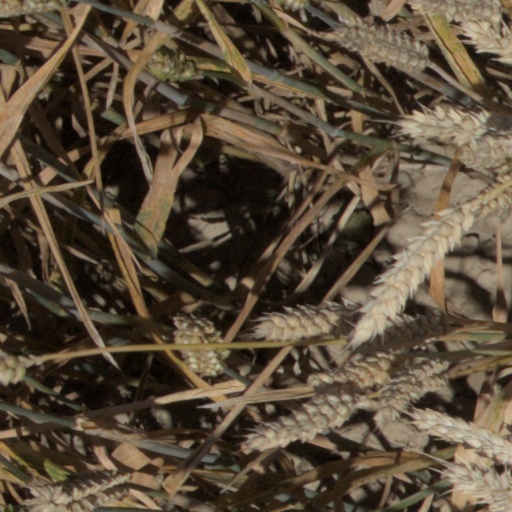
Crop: wheat